Alexander Sahinian

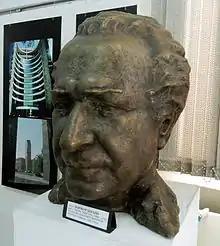
The sculptural representation of Alexander Arami Sahinyan

Alexander Arami Sahinyan (15 July 1910 – 4 November 1982) was a Soviet Armenian architectural historian, who headed the Architecture Department of the Institute of Arts of the Armenian Academy of Sciences between 1958 and 1982.